Dr. Draw

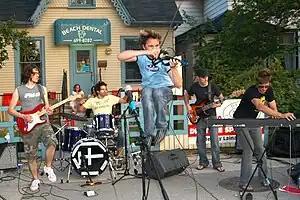
Dr. Draw performing at the 2006 Beaches Jazz Festival in Toronto, Ontario

Dr. Draw is the stage moniker of Eugene Draw, a Canadian experimental electric violinist based in Toronto, Ontario. Dr. Draw often plays with his band composed of a guitarist, an electronic keyboardist, an electric harpist, an electric cellist, a rock bassist, and a drummer. Performing in many parts of the world led him to develop a musical style which blends elements of classical violin, jazz-rock fusion, folk and pop.